Economy of Bangladesh

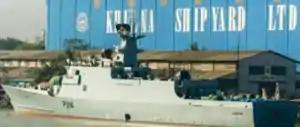
The "BNS Durgam" is a naval vessel built in Bangladesh.

Shipbuilding is a growing industry in Bangladesh with great potential. Due to the potential of shipbuilding in Bangladesh, the country has been compared to countries like China, Japan and South Korea. Referring to the growing amount of export deals secured by the shipbuilding companies as well as the low cost labour available in the country, experts suggest that Bangladesh could emerge as a major competitor in the global market of small to medium ocean-going vessels.